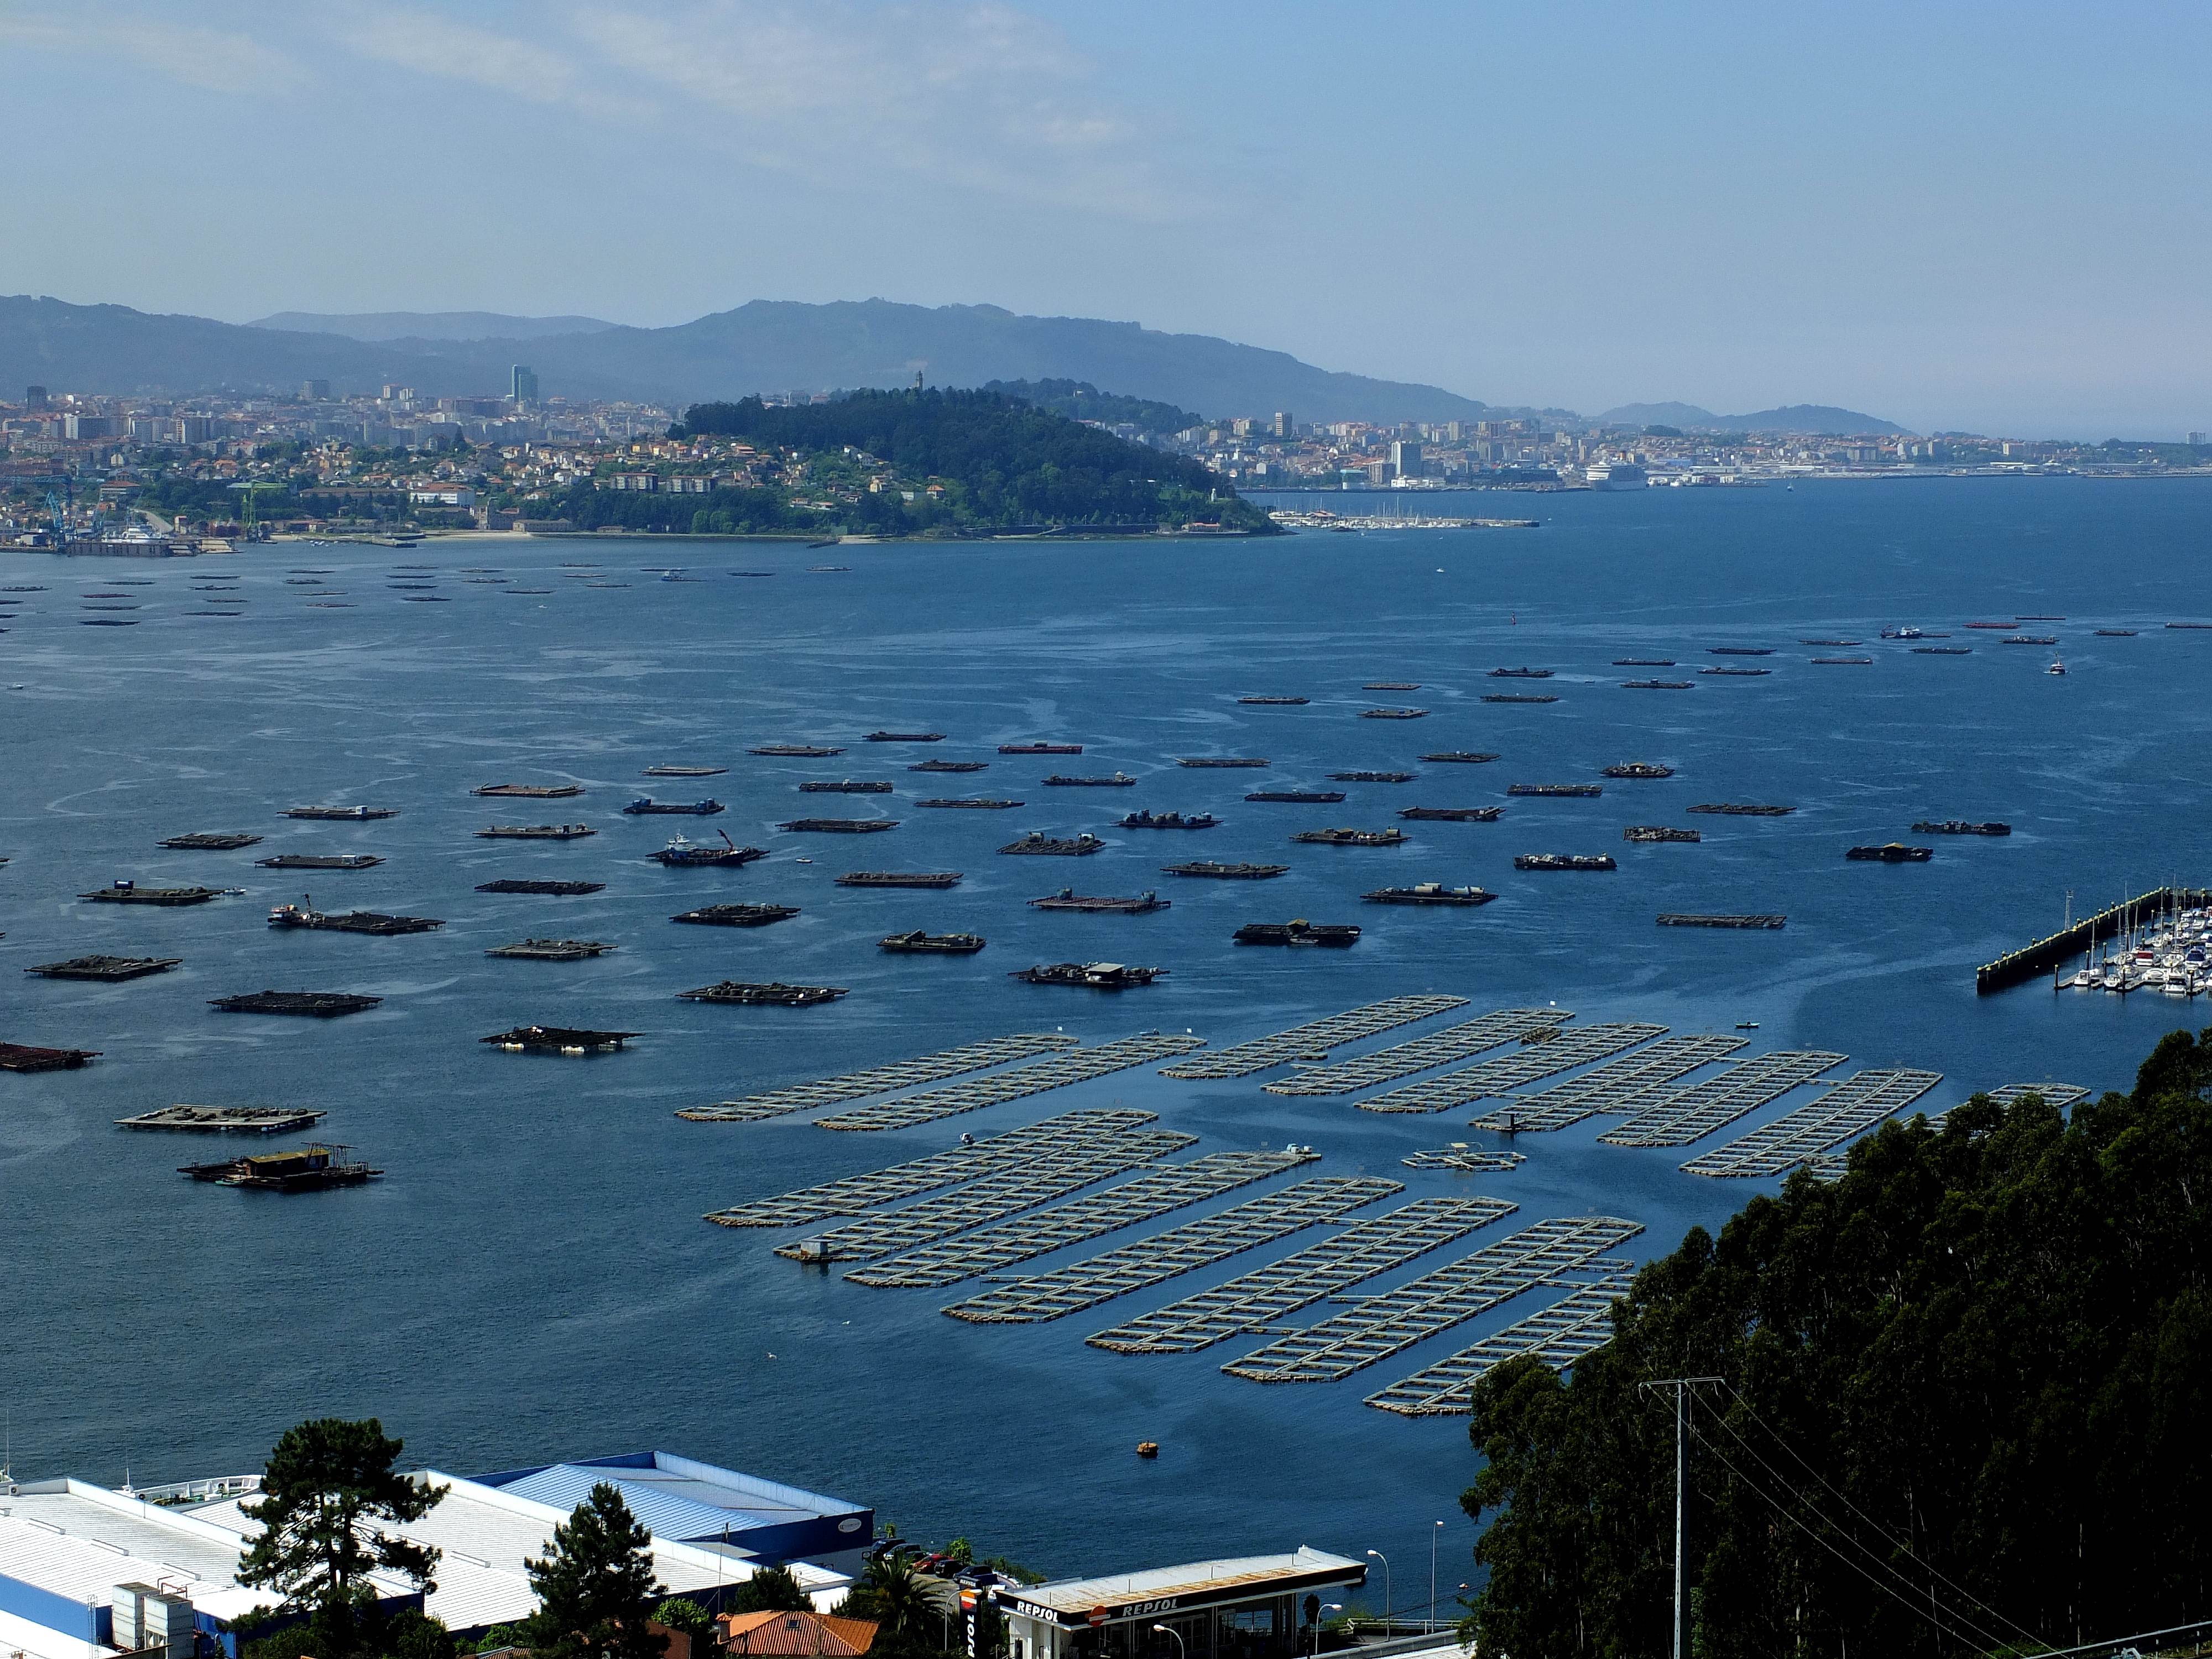
beach, landscape, sea, coast, ocean, dock, shore, lake, cove, vehicle, bay, marina, body of water, spain, galicia, paisajes, espana, cape, ggl1, gaby1, vigo, fujifilmxs1, vigogaliciaespa a